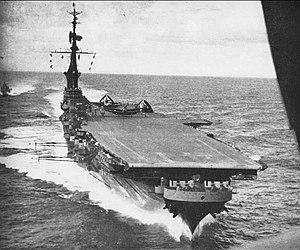
Créés peu après l'invention de l'aviation militaire pendant la Première Guerre mondiale, les porte-avions ont d'abord été considérés comme des bâtiments auxiliaires et n'ont joué un rôle majeur dans la guerre navale qu'à partir de la Seconde Guerre mondiale. Il a fallu l'attaque de Pearl Harbor de décembre 1941 pour démontrer la supériorité de l'aviation embarquée sur la grosse artillerie des navires de ligne, grâce à sa portée incomparablement plus grande pour une force de frappe équivalente. La bataille de la mer de Corail, en mai 1942, est le premier affrontement uniquement aéronaval de l'histoire, dans lequel les forces navales japonaises et américaines s'affrontèrent par avions interposés sans jamais être à portée de canon. En 1944-45, les plus grands cuirassés japonais jamais construits coulent sous les attaques de l'aviation embarquée américaine.